Walter Curtis House

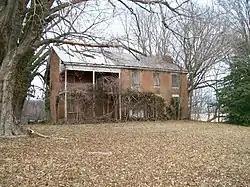
Front of the house

The Walter Curtis House is a historic residence in far southern Washington County, Ohio, United States. Located south of Little Hocking, a community in southern Belpre Township, the house is a two-story structure constructed in 1827. Built of brick with elements of stone, it was the home of local politician Walter Curtis. During the nineteenth century, Curtis held such offices as Washington County Commissioner, associate judge, and Ohio state representative; his son Austin was later also elected to the Ohio House of Representatives.